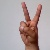
The image shows a hand gesture representing the letter 'V' in Indian Sign Language.